Patsy Tebeau

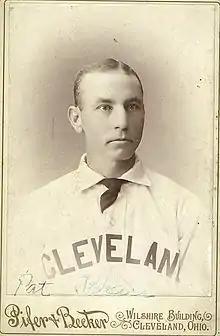
Tebeau in 1893

Oliver Wendell "Patsy" Tebeau (December 5, 1864 – May 16, 1918) was an American first baseman, third baseman, and manager in Major League Baseball.